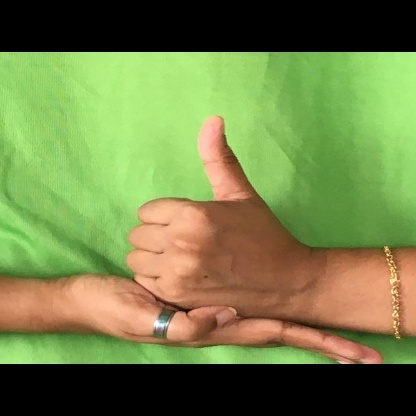
Mudra: Shivalinga